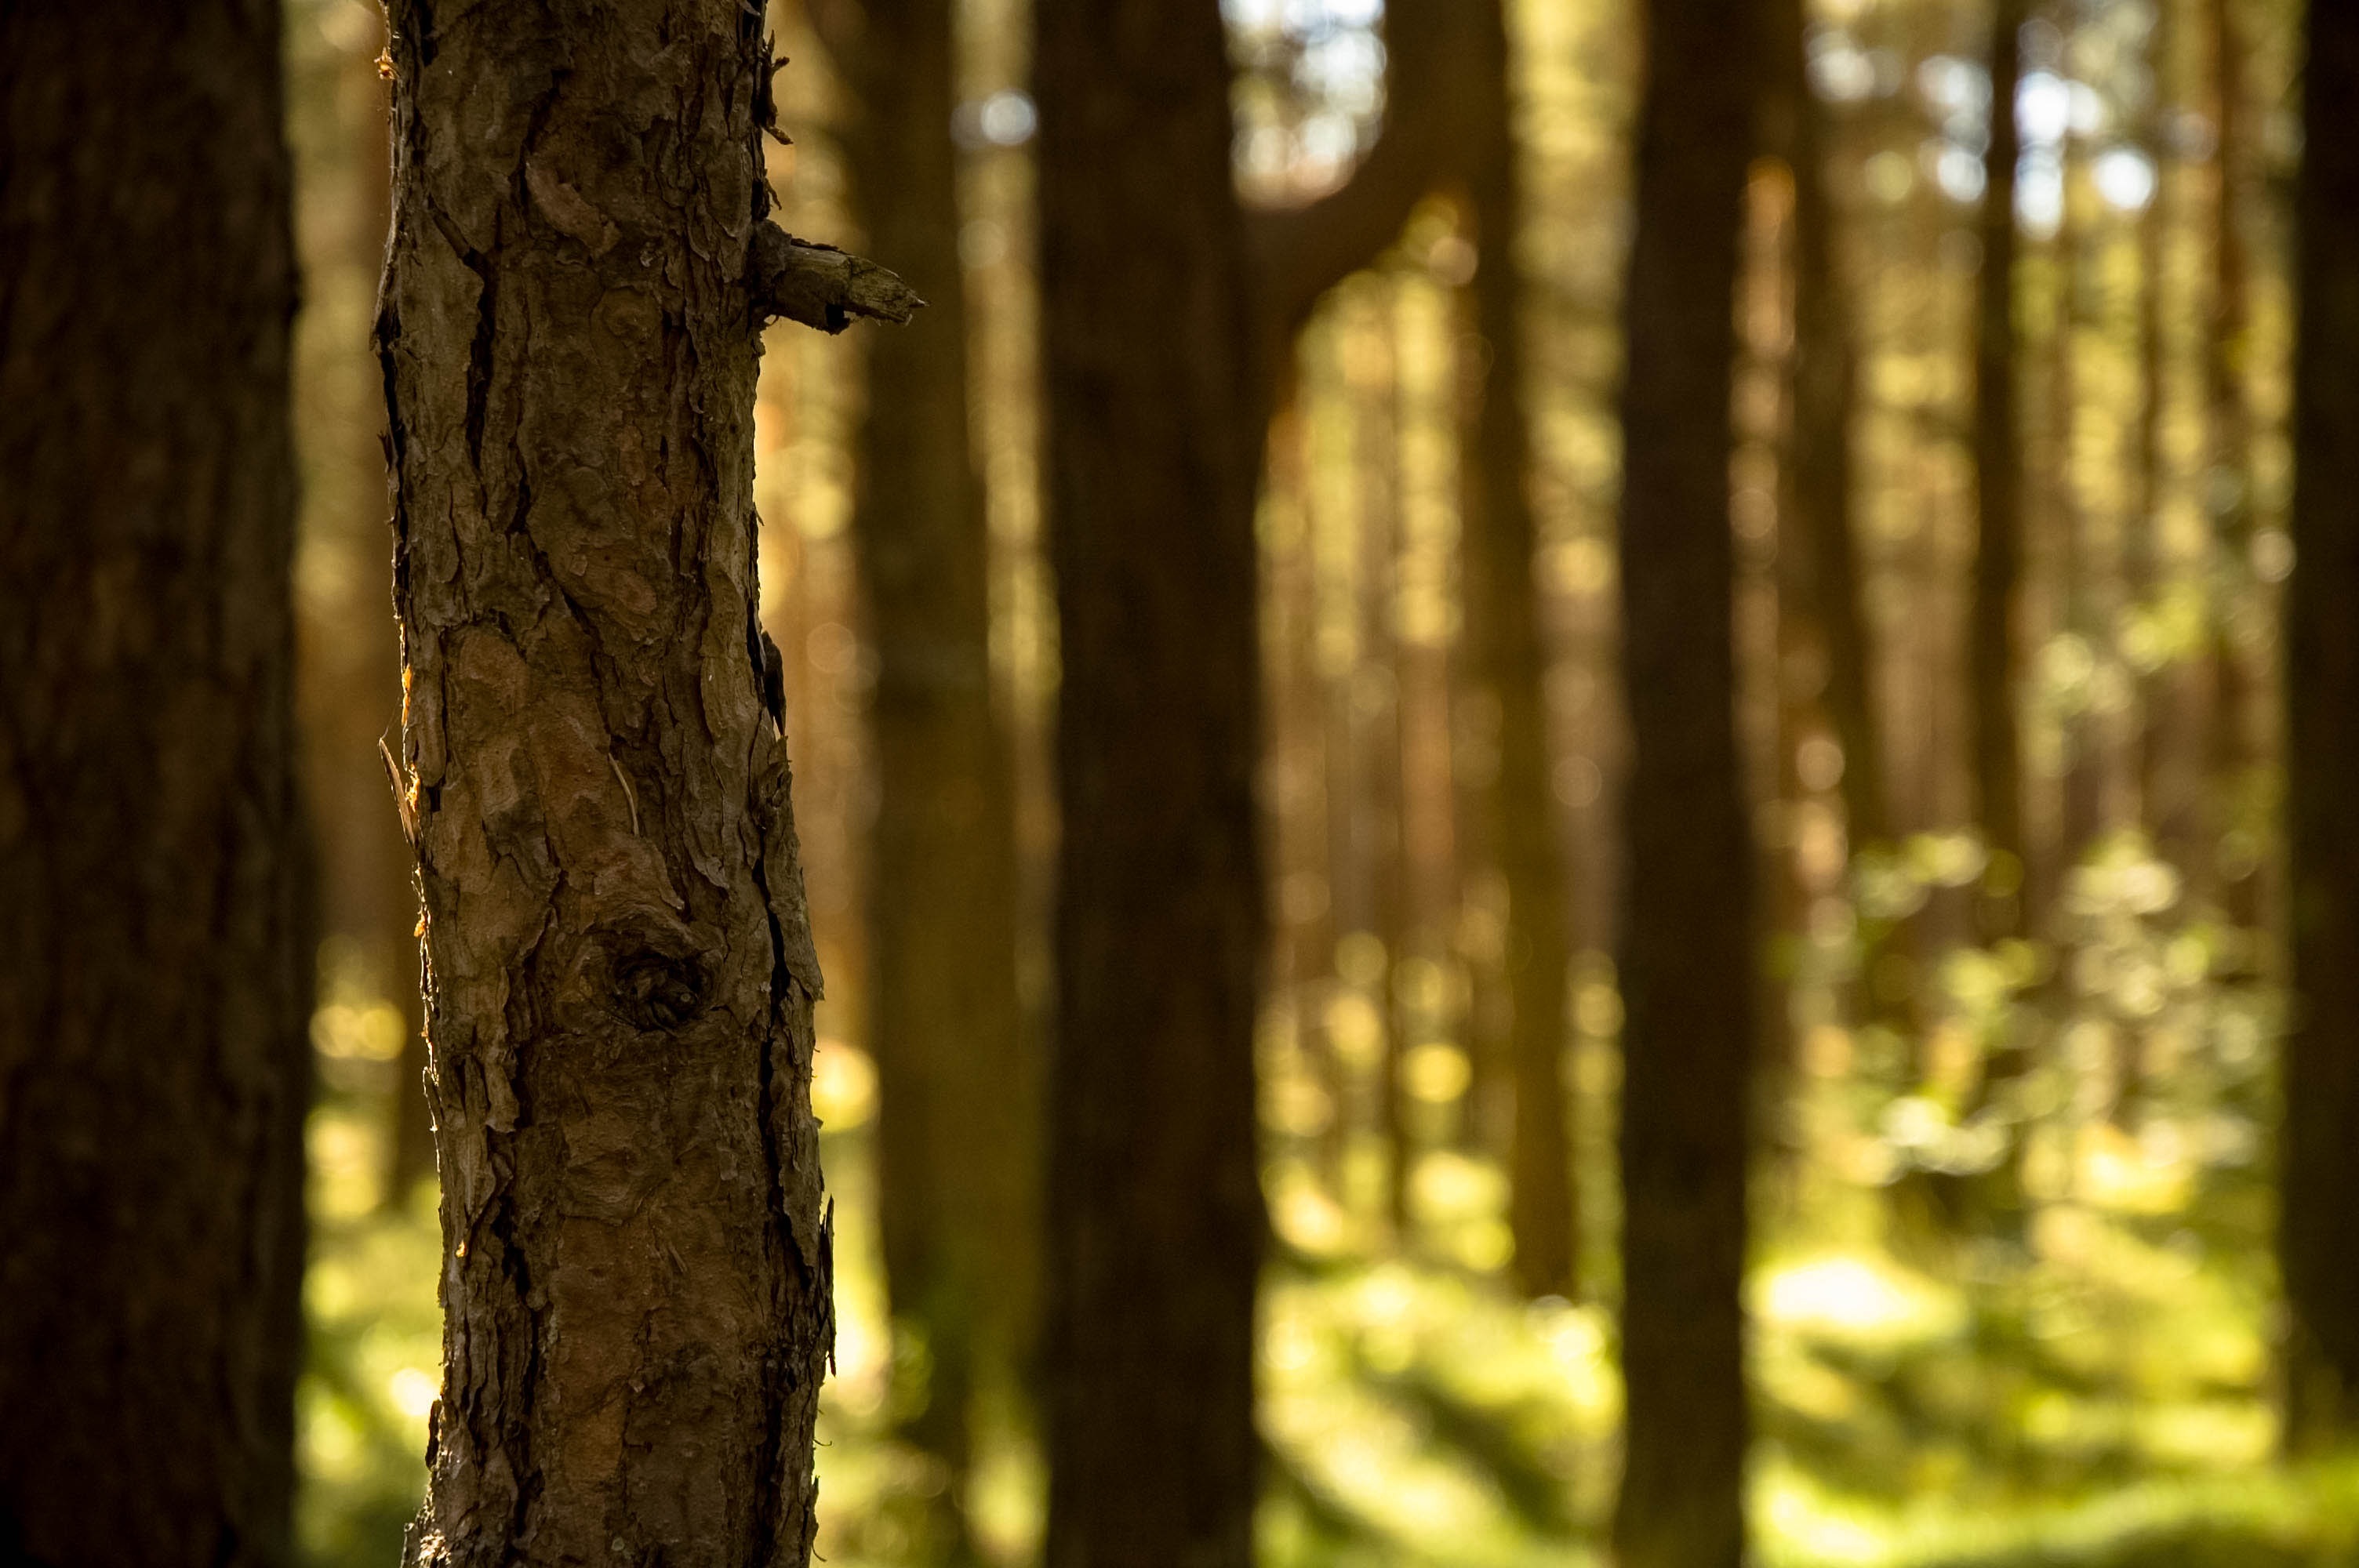
habitat, nature, tree, forest, natural environment, woodland, green, branch, plant, light, sunlight, leaf, season, darkness, woody plant, morning, autumn, wood, trunk, plant stem, deciduous